Muslim women in science and technology

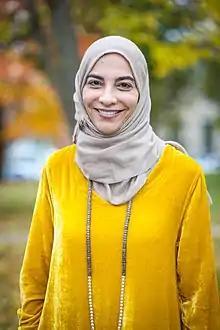
Hayat Sindi

Hayat Al Sindi is a medical scientist in Saudi Arabia. She is also the first female among the Consultative Assembly of Saudi Arabia's members. Her contributions were extremely good for biotechnology as well as medical testing. "My mission is to find simple, inexpensive ways to monitor health that are specifically designed for remote places and harsh conditions" Her test devices were ensured to not require external power or electricity. Sindi never spoke English or even traveled outside of Saudi Arabia, but she ended up moving to England to attend a university. After learning English, she applied to Cambridge University for biotechnology and was the first female to be accepted into it.